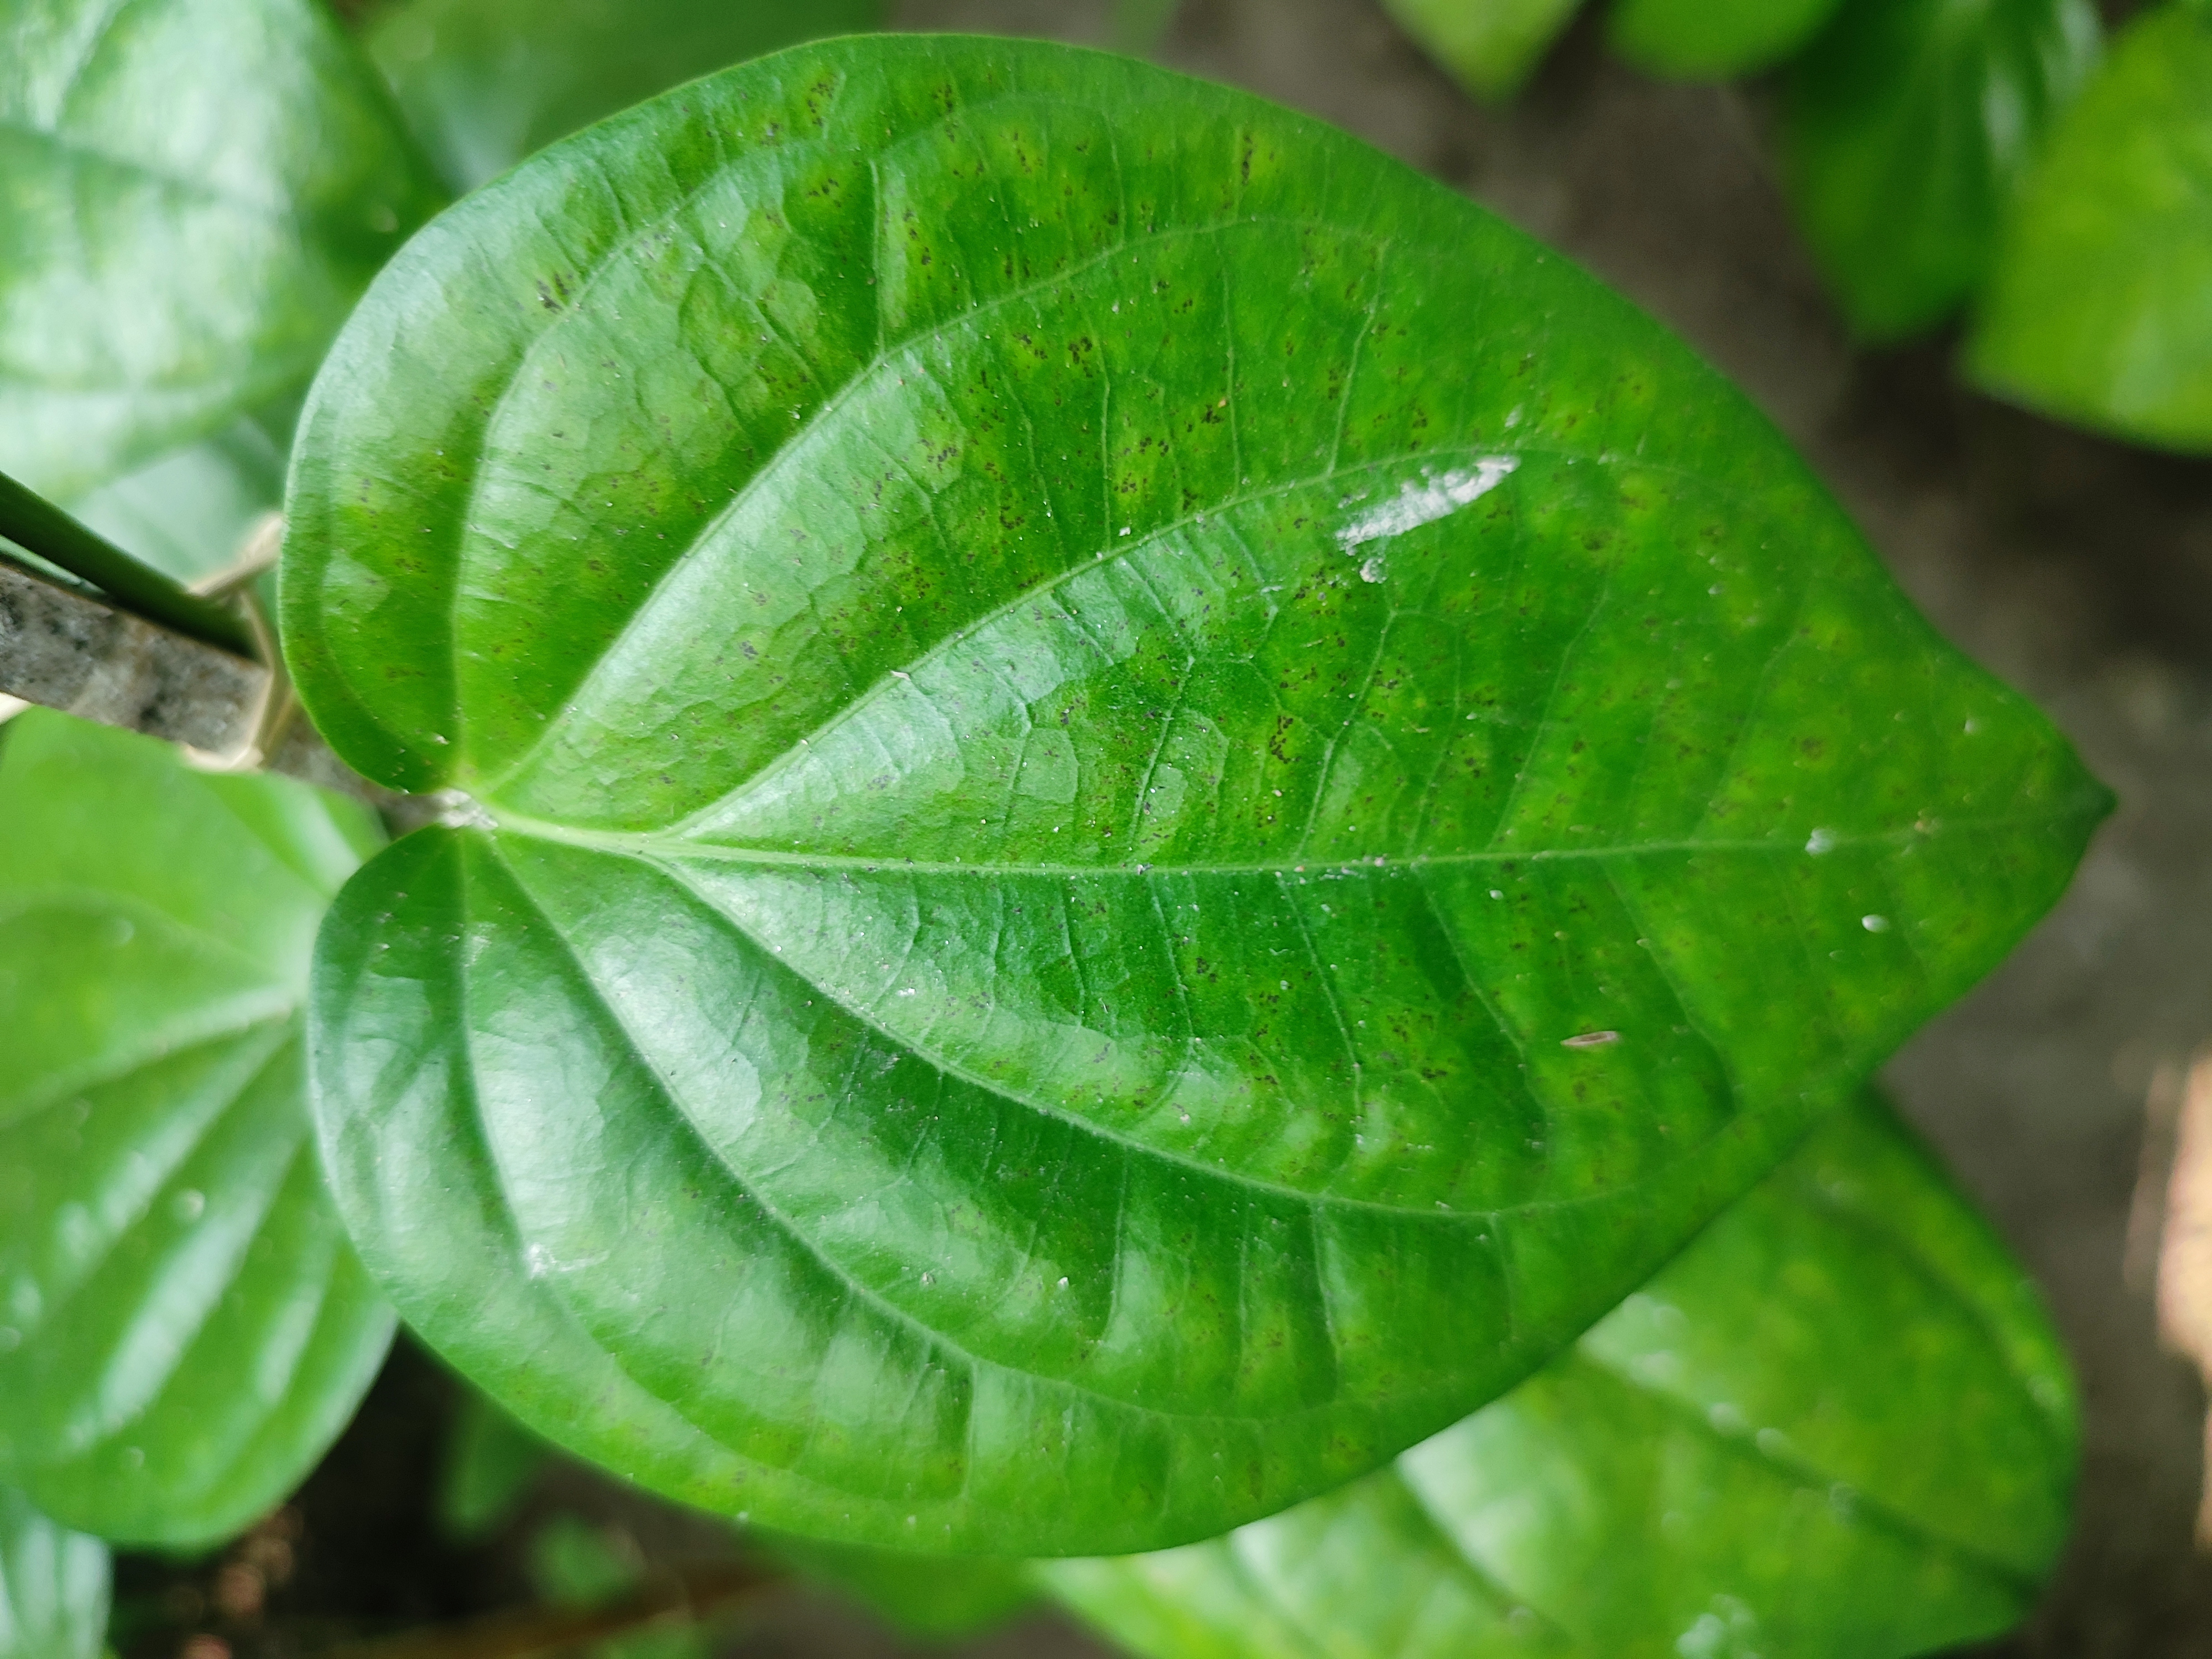
Label: Healthy_Leaf